Modern Buildings on Zhongshan Square in Dalian

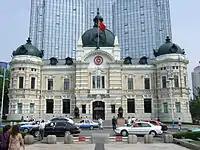
Bank of China's Dalian Branch

The building at No. 8 Zhongshan Square, between Qiyi and Minsheng Streets, is Dalian People's Culture Club (in ), built in 1951 by the Soviet architecture team led by a Belorussian engineer. It has been the center of music and other cultural activities for the Dalianese people.